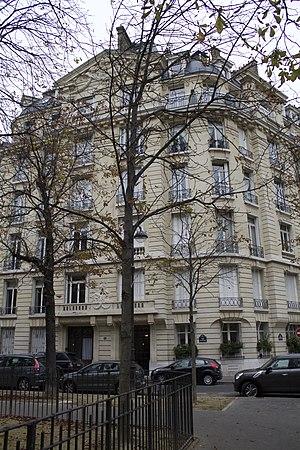
La place des États-Unis est une voie située dans le quartier de Chaillot à Paris dans le 16ᵉ arrondissement.